Soledad, California

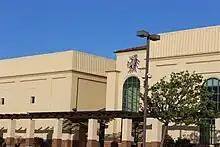
Soledad High School.

There were 3,664 households, out of which 2,471 (67.4%) had children under the age of 18 living in them, 2,387 (65.1%) were opposite-sex married couples living together, 586 (16.0%) had a female householder with no husband present, 291 (7.9%) had a male householder with no wife present. There were 224 (6.1%) unmarried opposite-sex partnerships, and 30 (0.8%) same-sex married couples or partnerships. 301 households (8.2%) were made up of individuals, and 123 (3.4%) had someone living alone who was 65 years of age or older. The average household size was 4.27. There were 3,264 families (89.1% of all households); the average family size was 4.41.